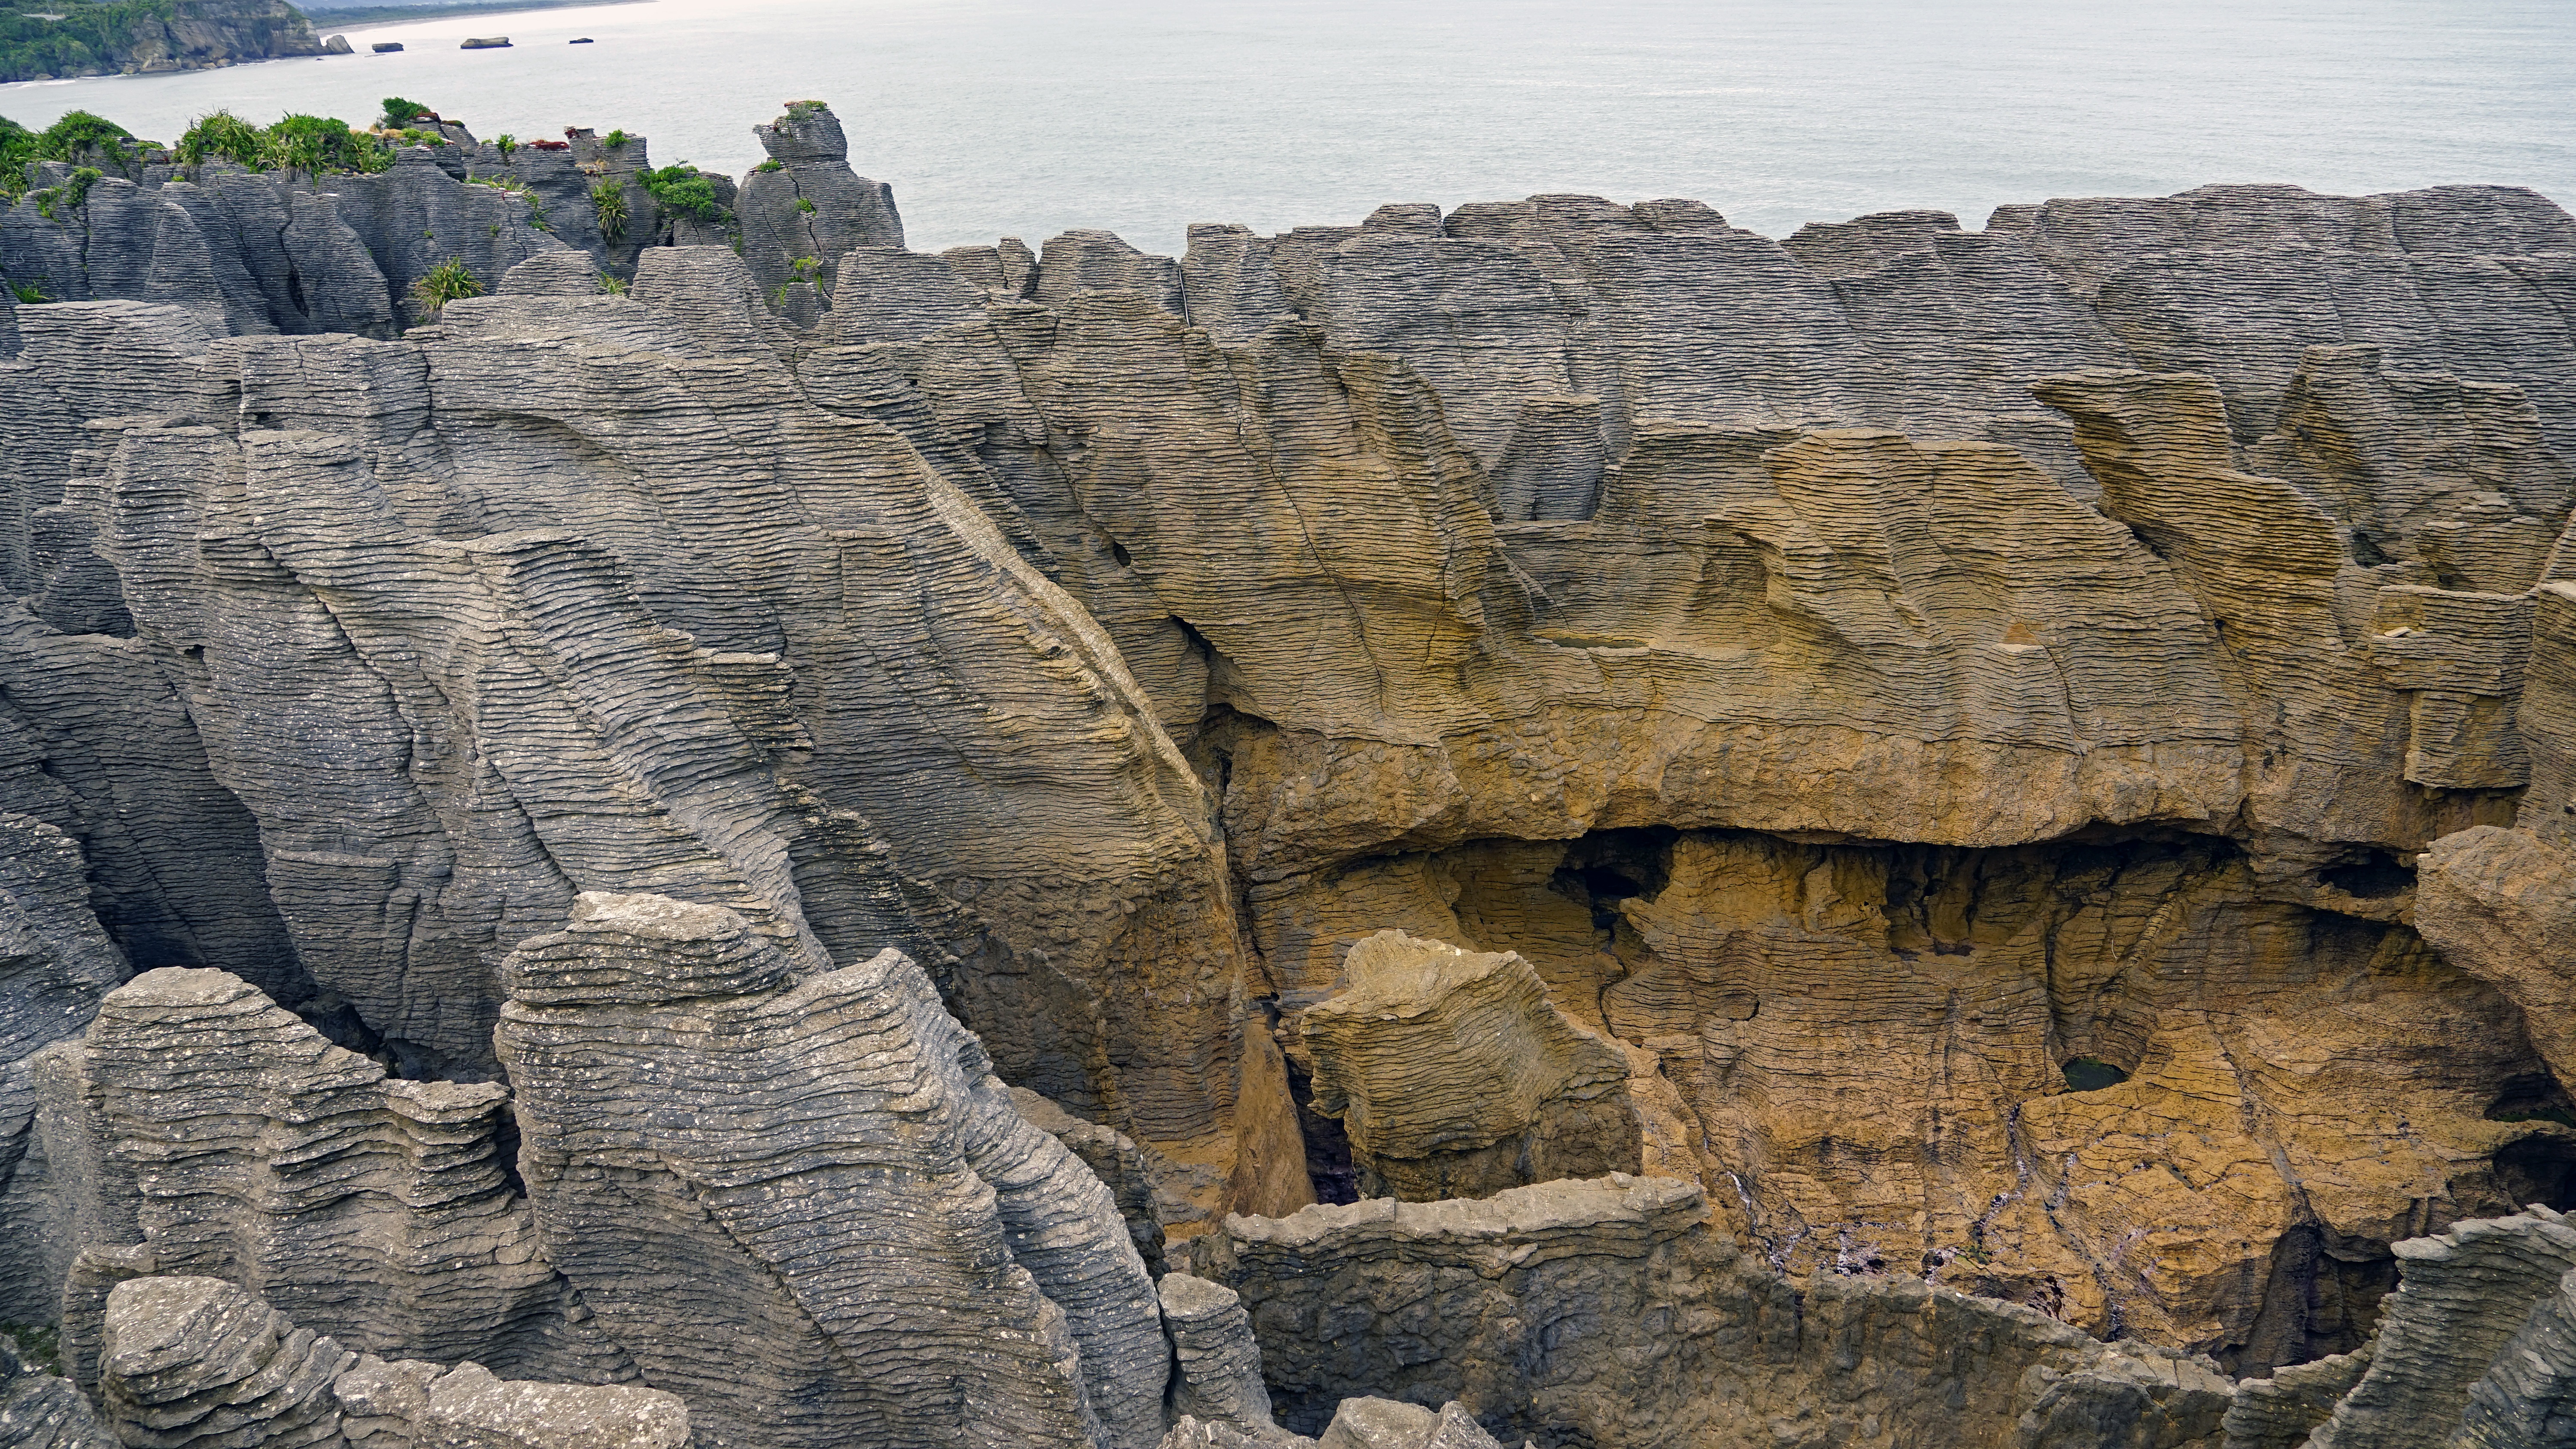
rock, mountain, formation, cliff, arch, canyon, terrain, material, west coast, geology, outcrop, badlands, new zealand, wadi, bedrock, landform, south island, ancient history, pancake rocks